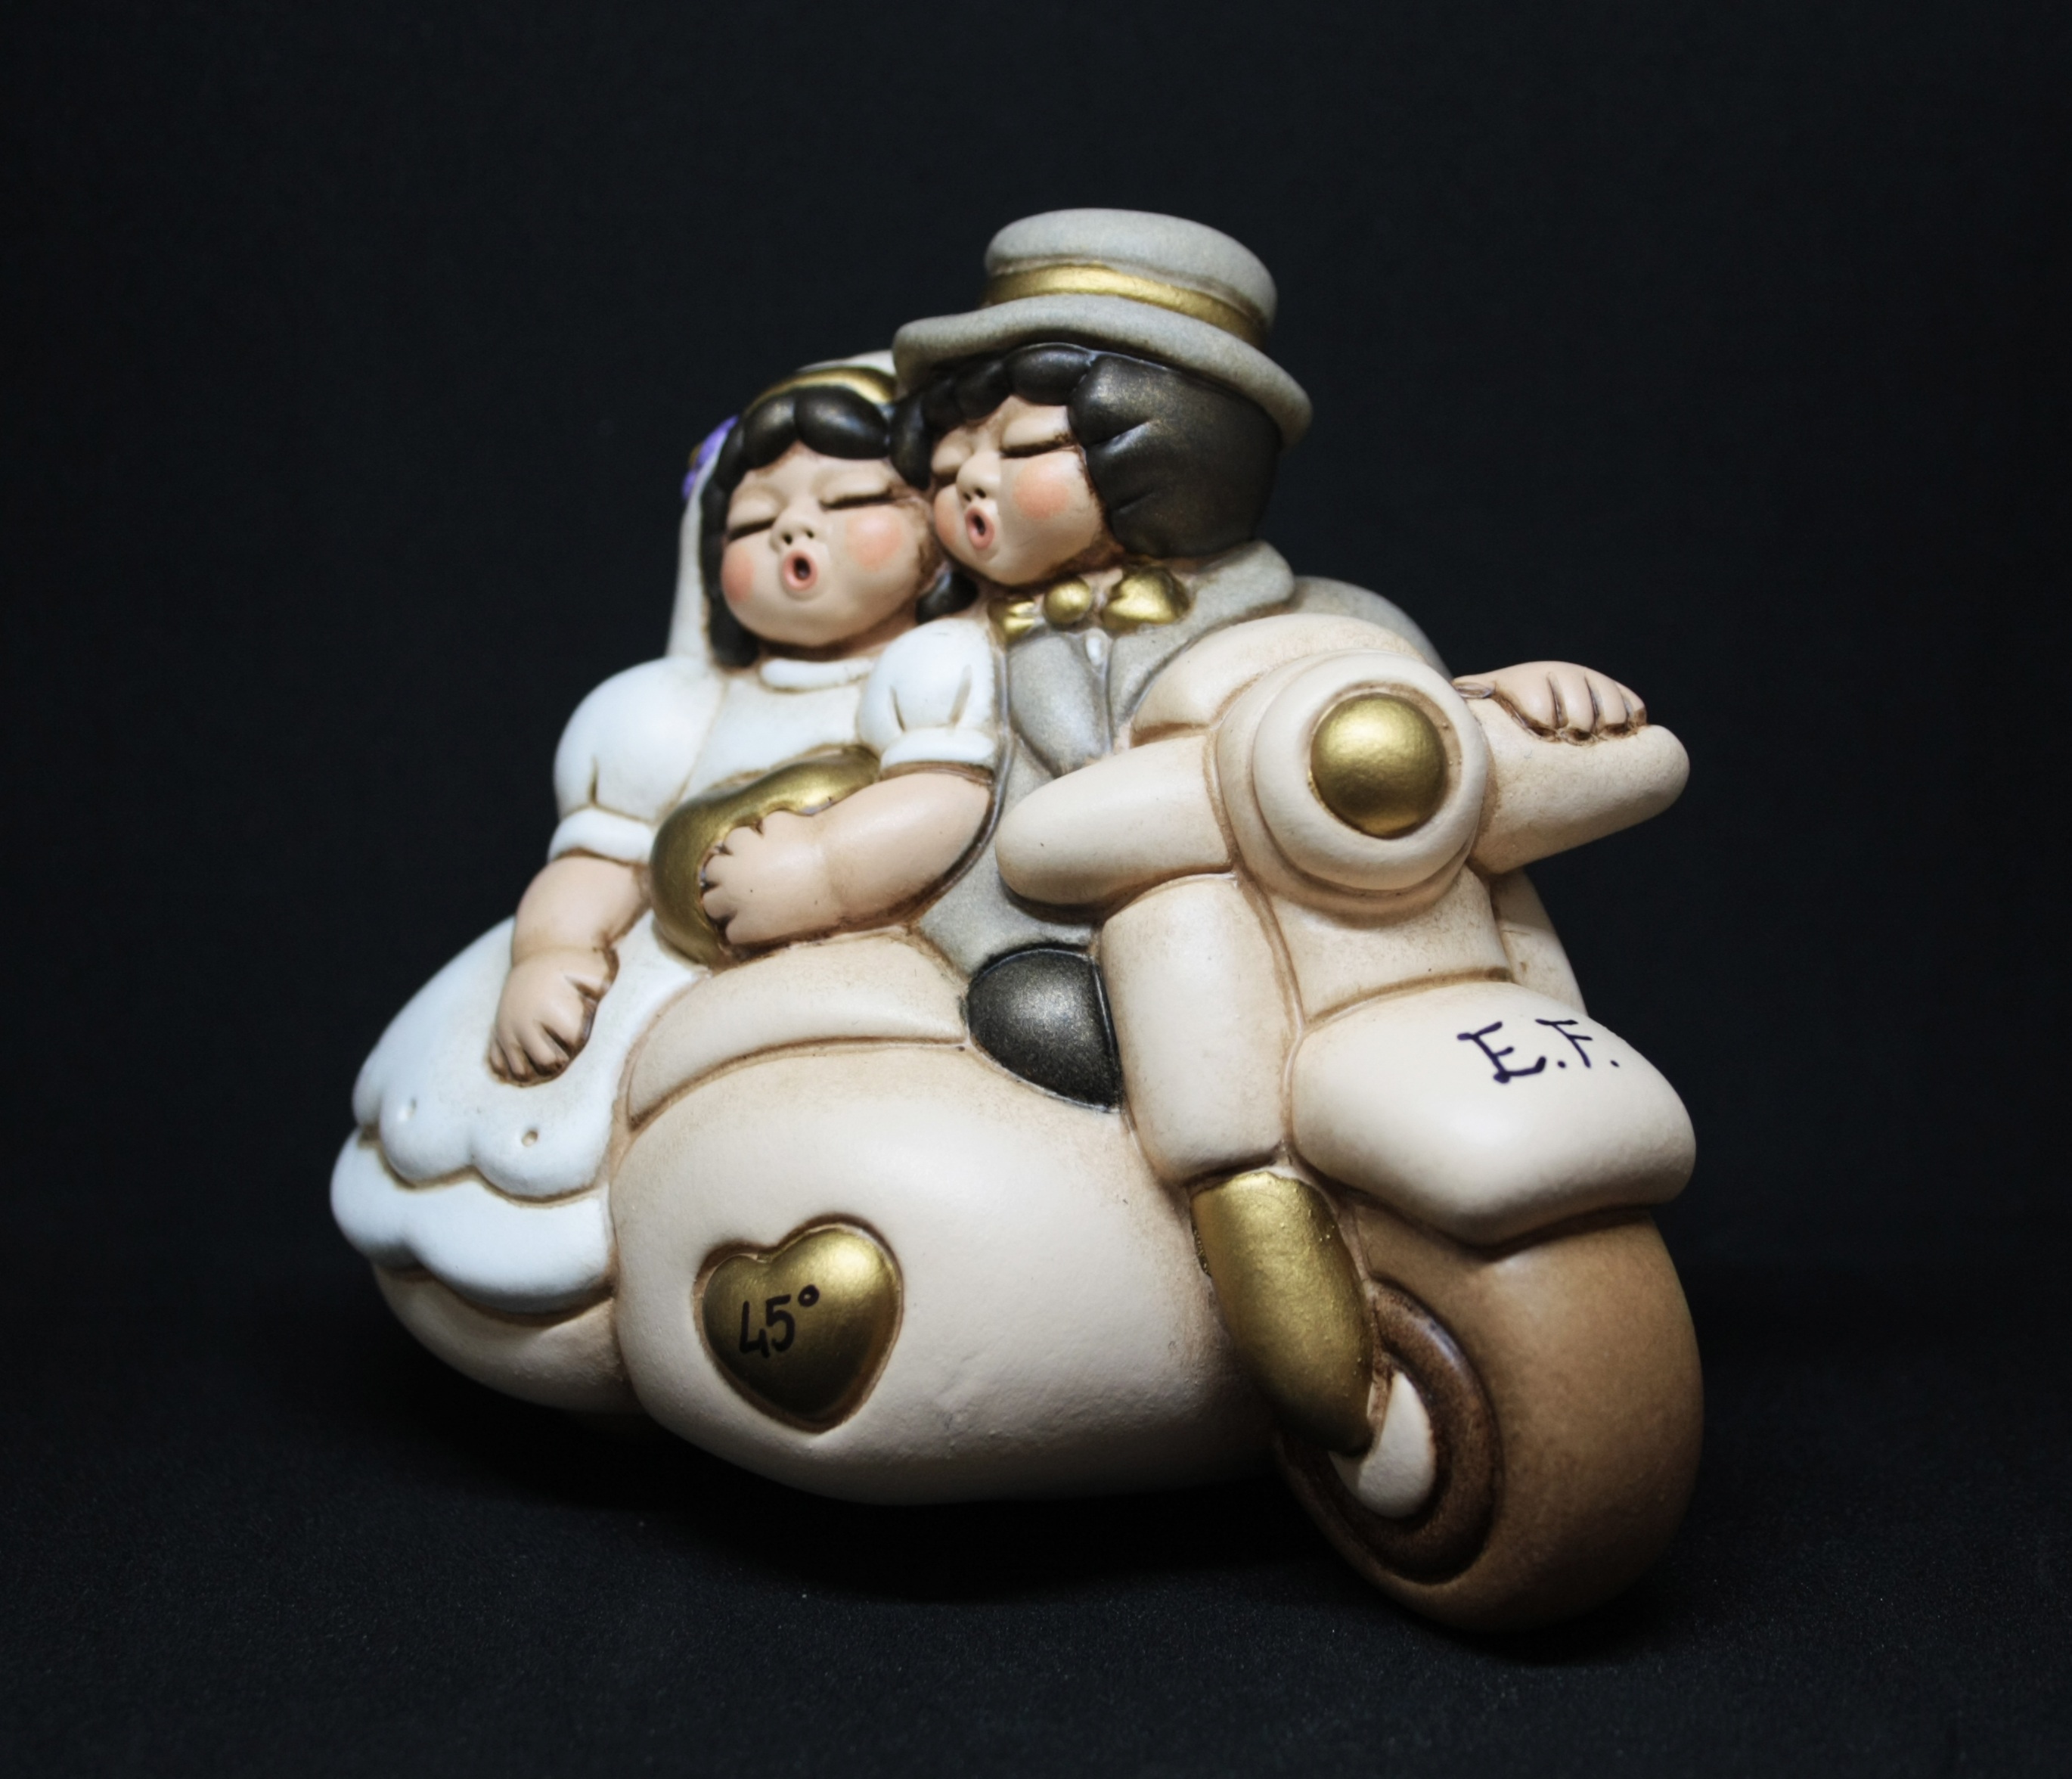
monument, statue, love, heart, romance, wedding, bride, groom, toy, marriage, miniature, art, figurine, hearts, anniversary, feelings, valentine's day, in love, truelove, newlyweds, spouses